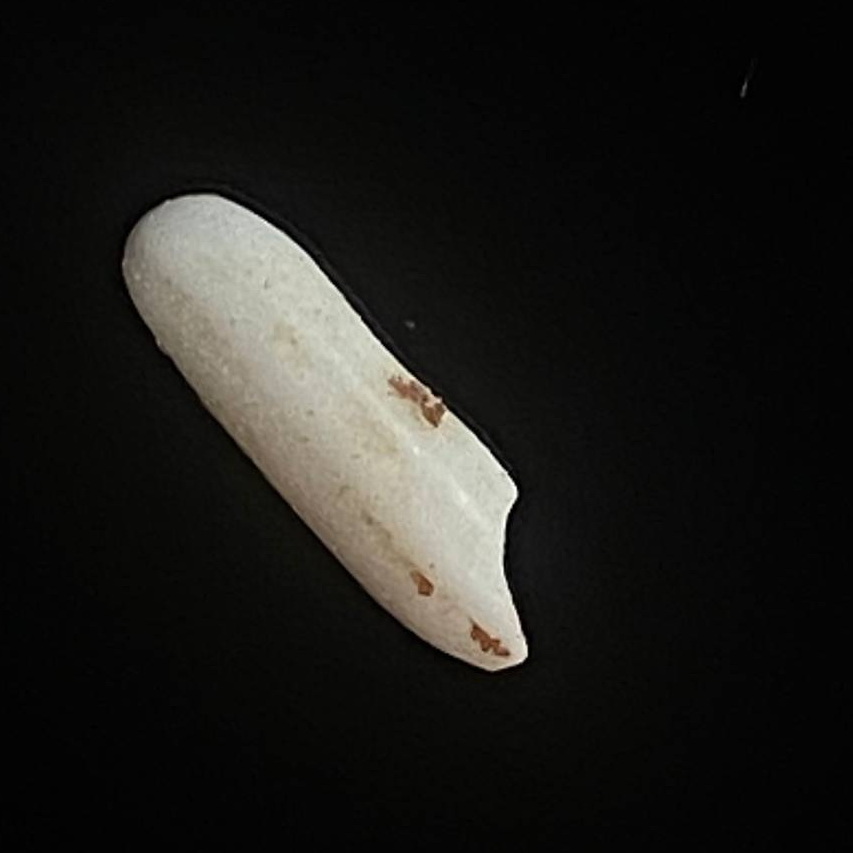
Rice variety: Lal_Binni